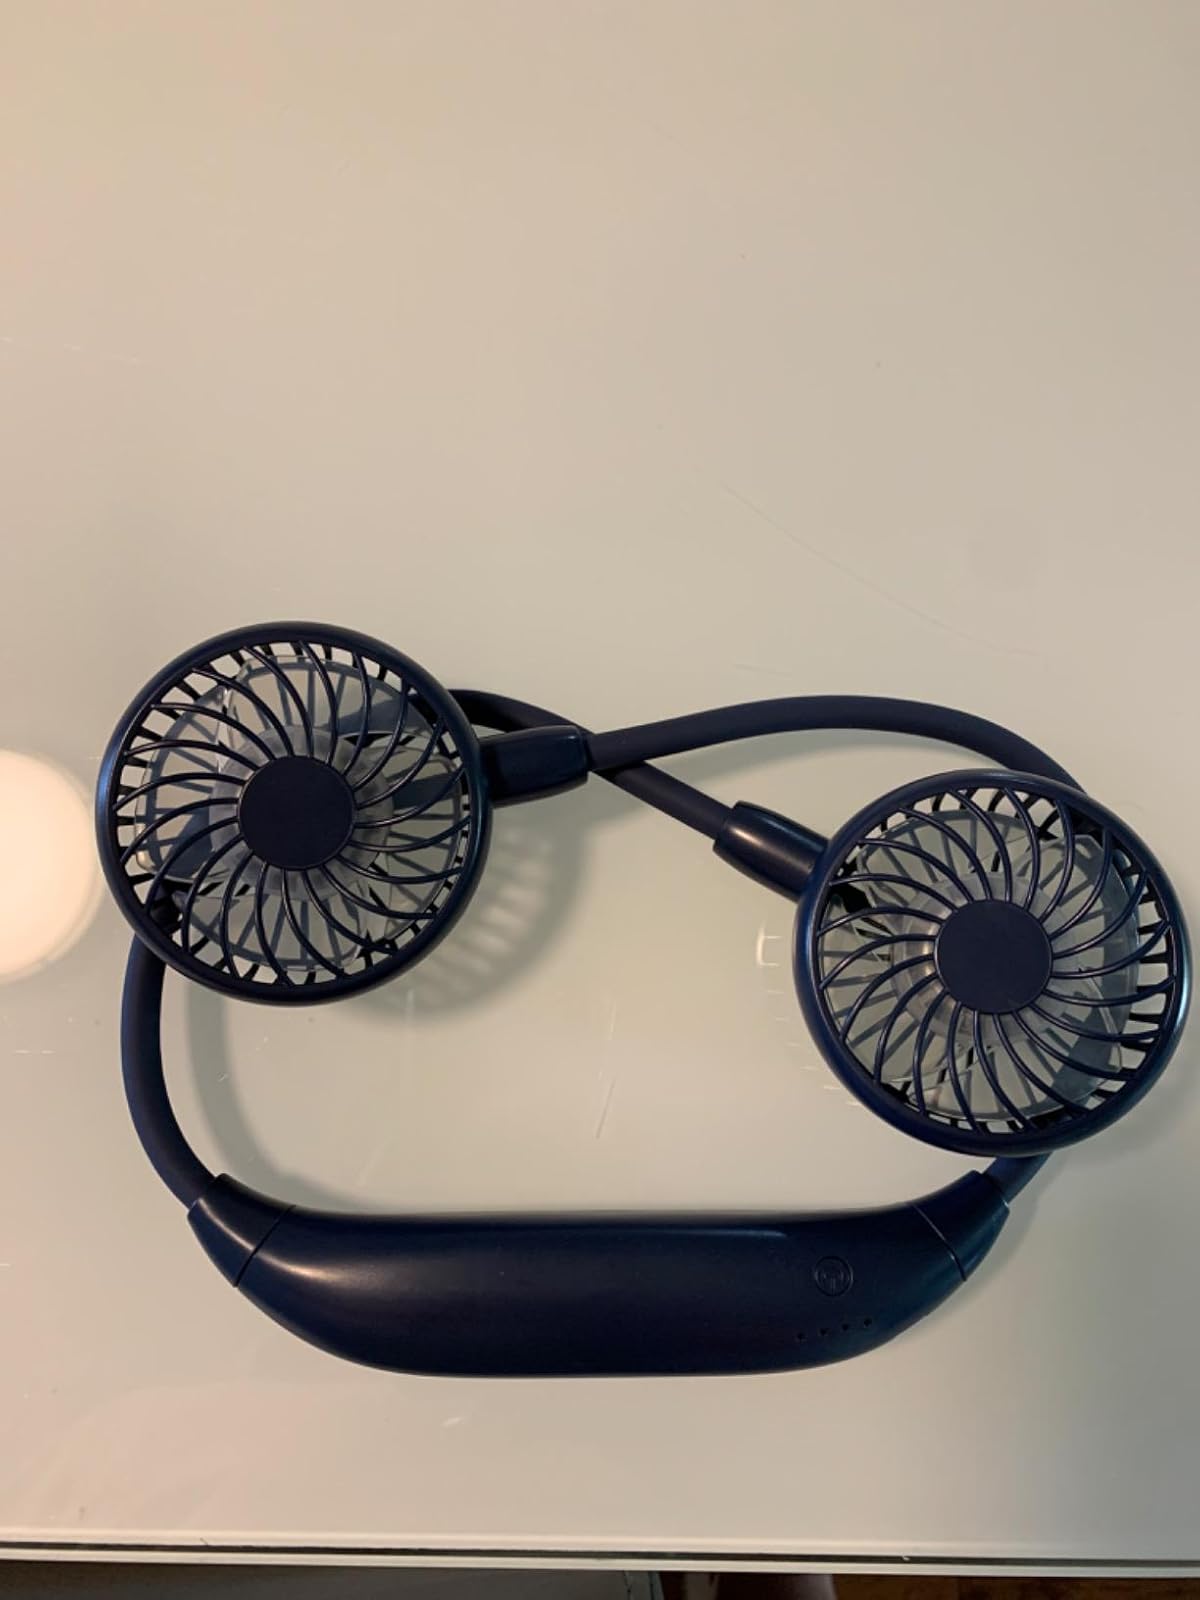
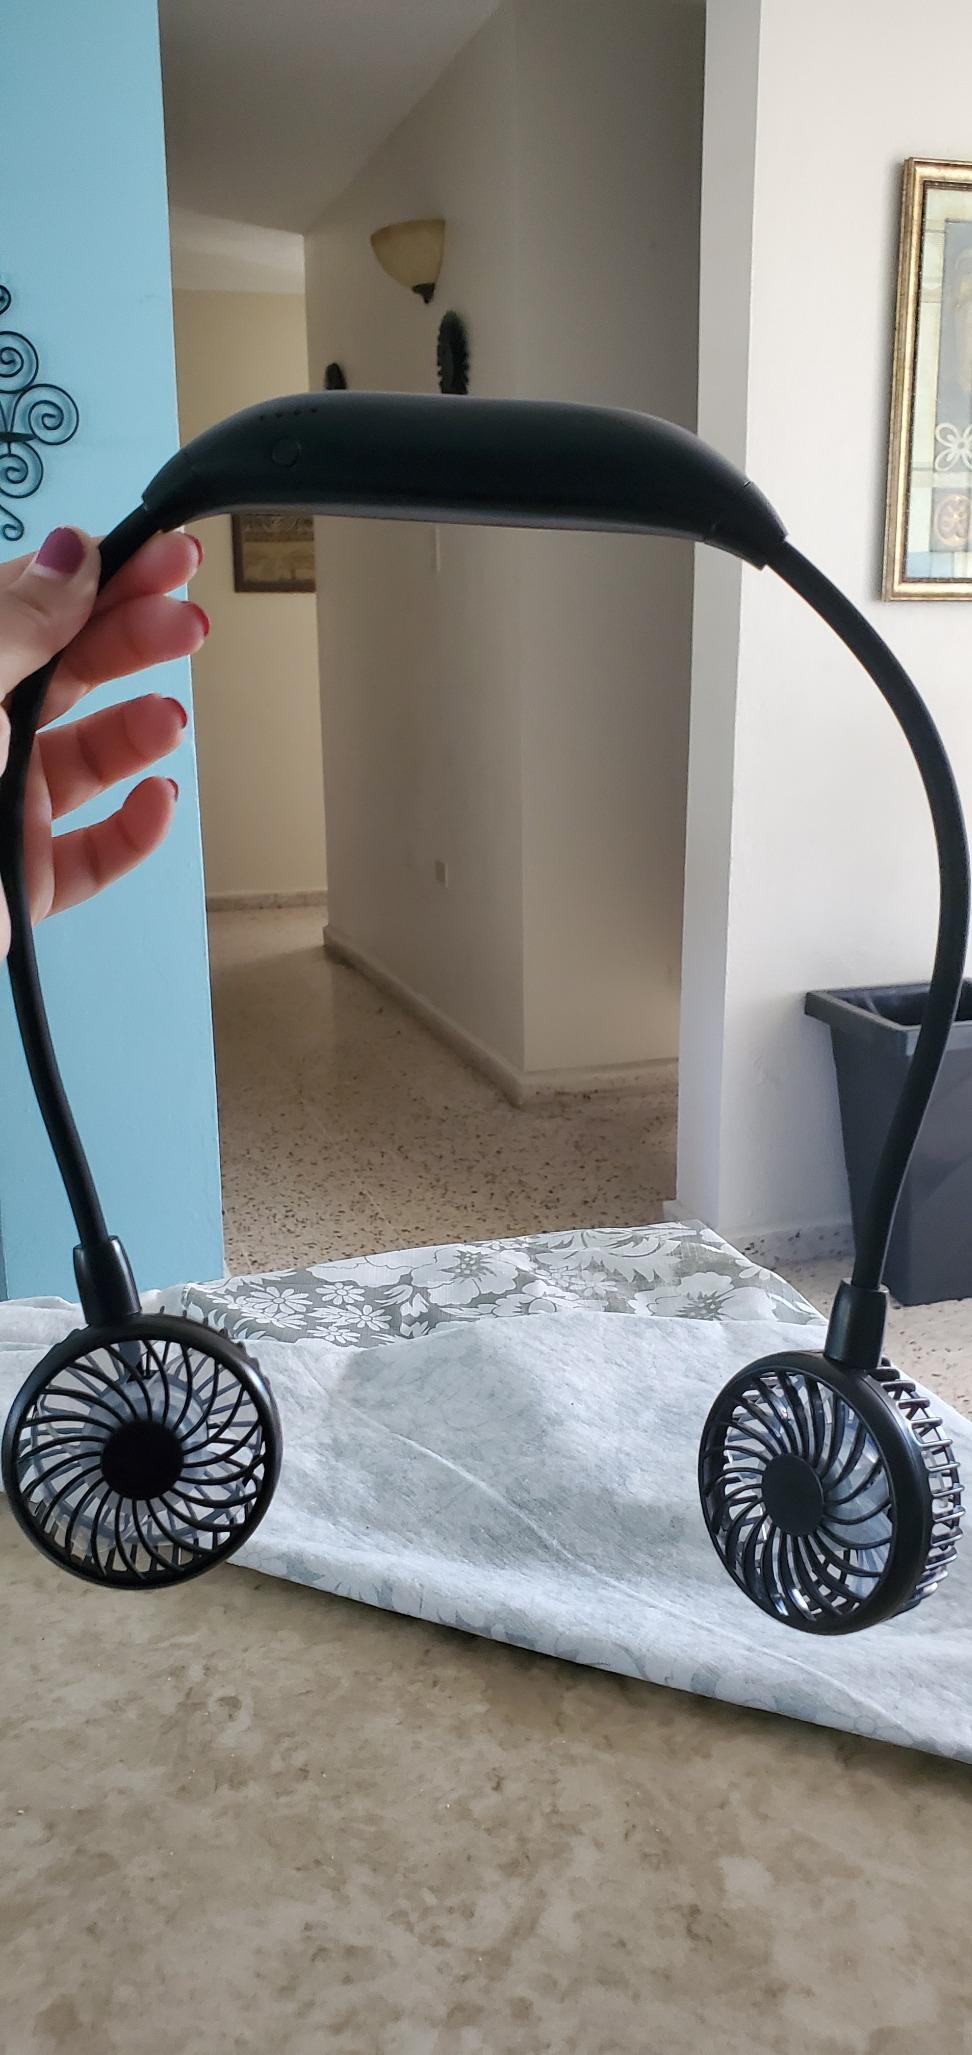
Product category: fan
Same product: no